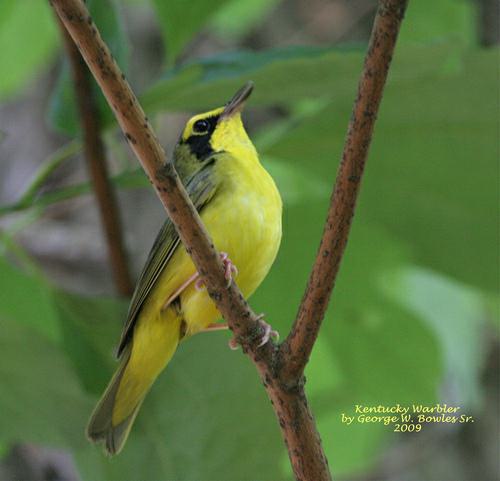
A photo of a kentucky warbler